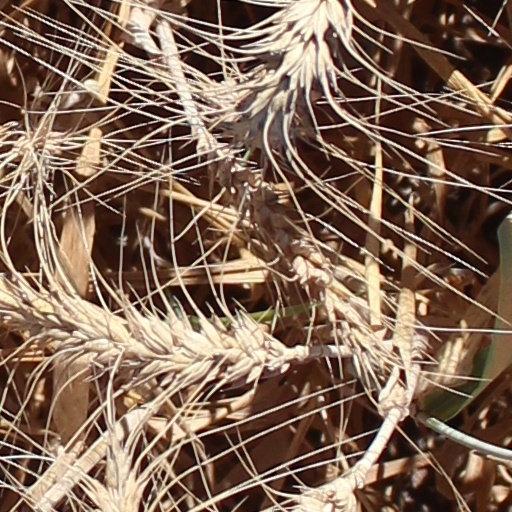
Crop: wheat